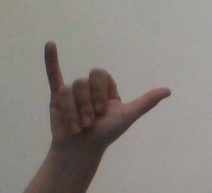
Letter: ya